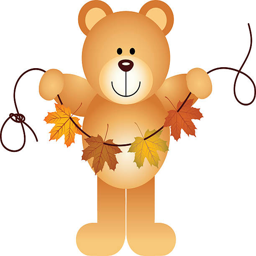
teddy bear holding a garland of fall leaves vector art illustration